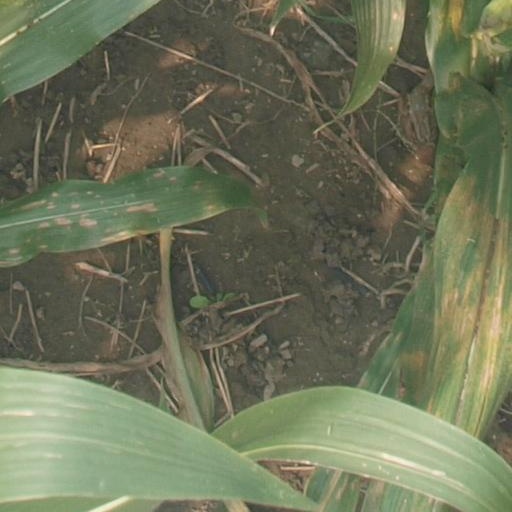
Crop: maize; corn